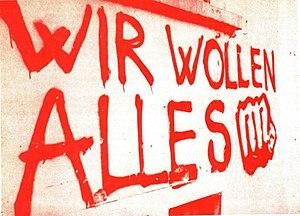
Manchette du premier numéro du journal ""Wir wollen alles"" (1973-1975)."
Le terme mao-spontex désigne un courant politique à la charnière du marxisme et du mouvement libertaire, en Europe occidentale dans les années 1960 et 1970.
L'anarchisme en Allemagne a une longue tradition, irradiant aussi bien le mouvement ouvrier que le monde intellectuel et culturel.
L'anarchisme en Allemagne a une longue tradition, irradiant aussi bien le mouvement ouvrier que le monde intellectuel et culturel.
Revolutionärer Kampf est une ancienne organisation politique « spontanéiste » basée à Francfort-sur-le-Main, issue du mouvement étudiant de l'après-Mai 1968, dénommée auparavant Betriebsprojektgruppe.